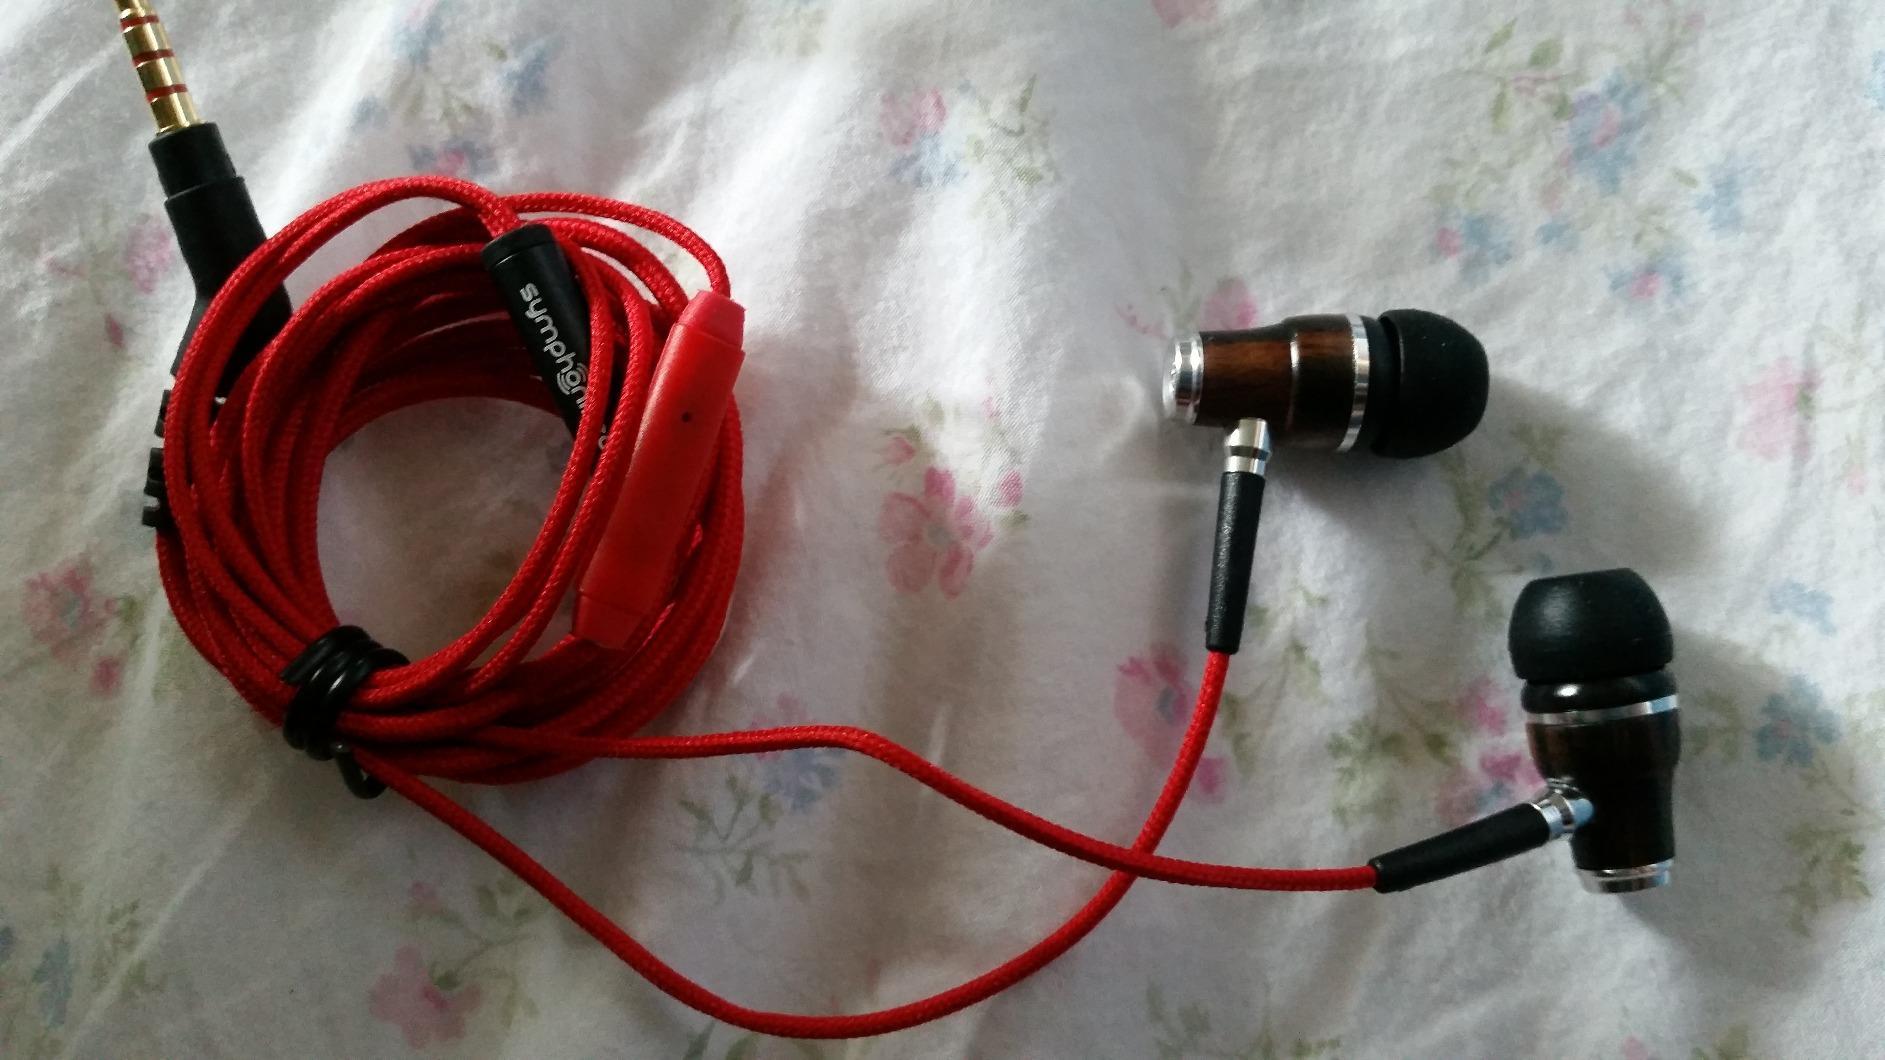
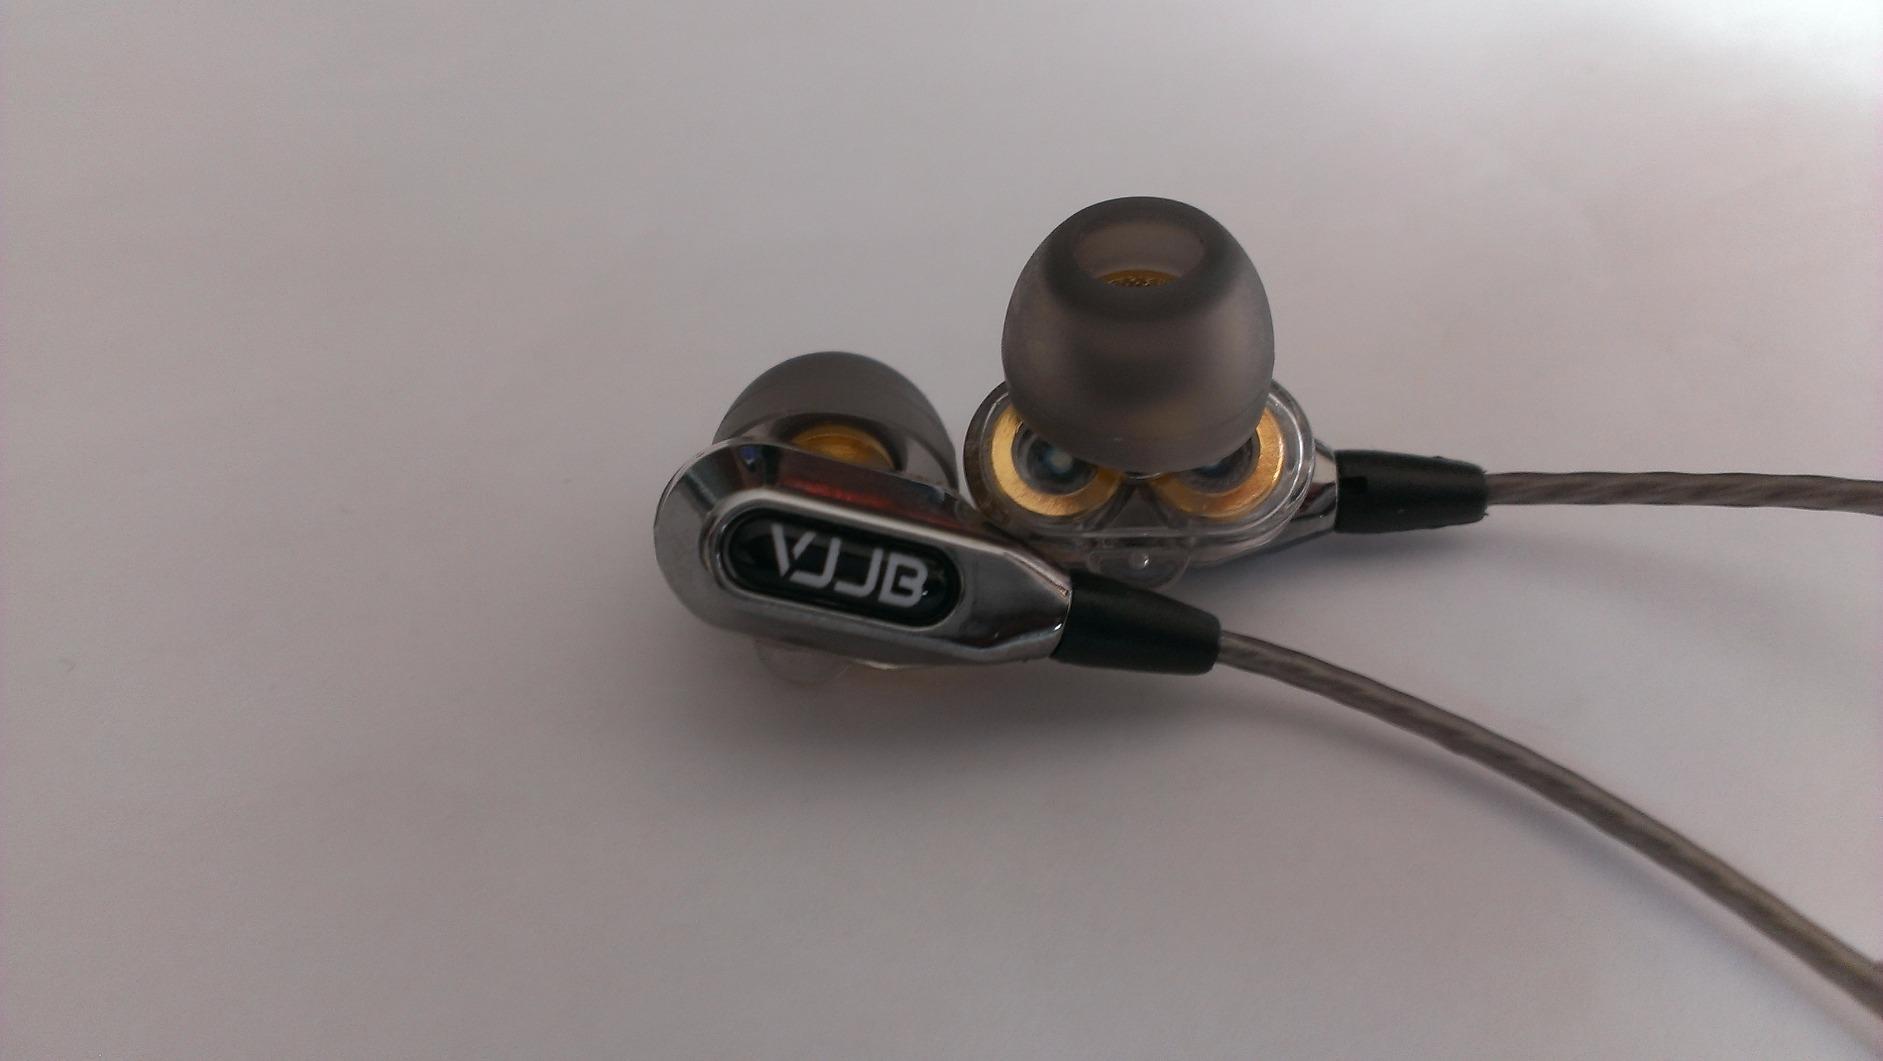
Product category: headphones
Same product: no